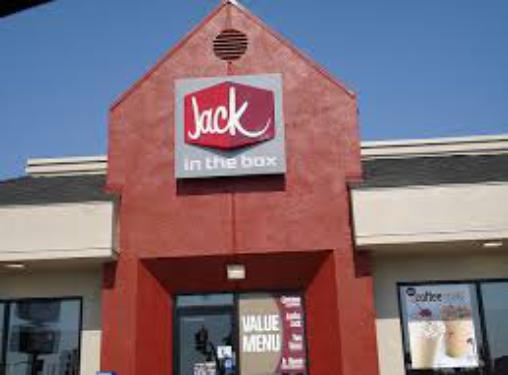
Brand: jack in the box
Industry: Food